History of Novi Sad

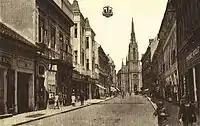
Novi Sad in 1920

On November 3, 1918, the Serb National Board and the Serb Safeguard were organized in the city. On November 6, the Serb National Board invited the Danube division of the Serbian army, which already entered Srem, to send its troops to Bačka as soon as possible. On November 8, the last Austro-Hungarian soldiers evacuated from the city, and the entire city was under control of the Serb National Board and the Serb Safeguard.